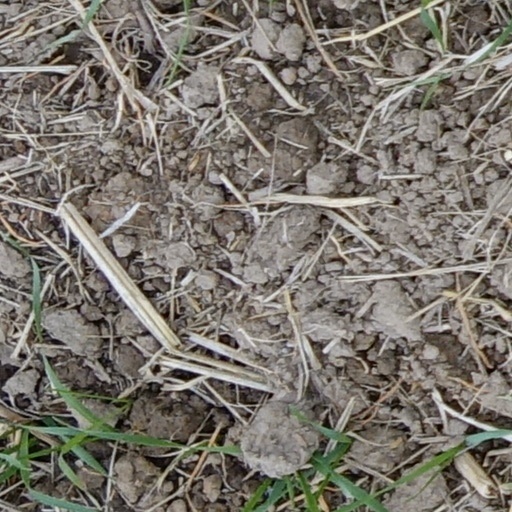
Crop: wheat